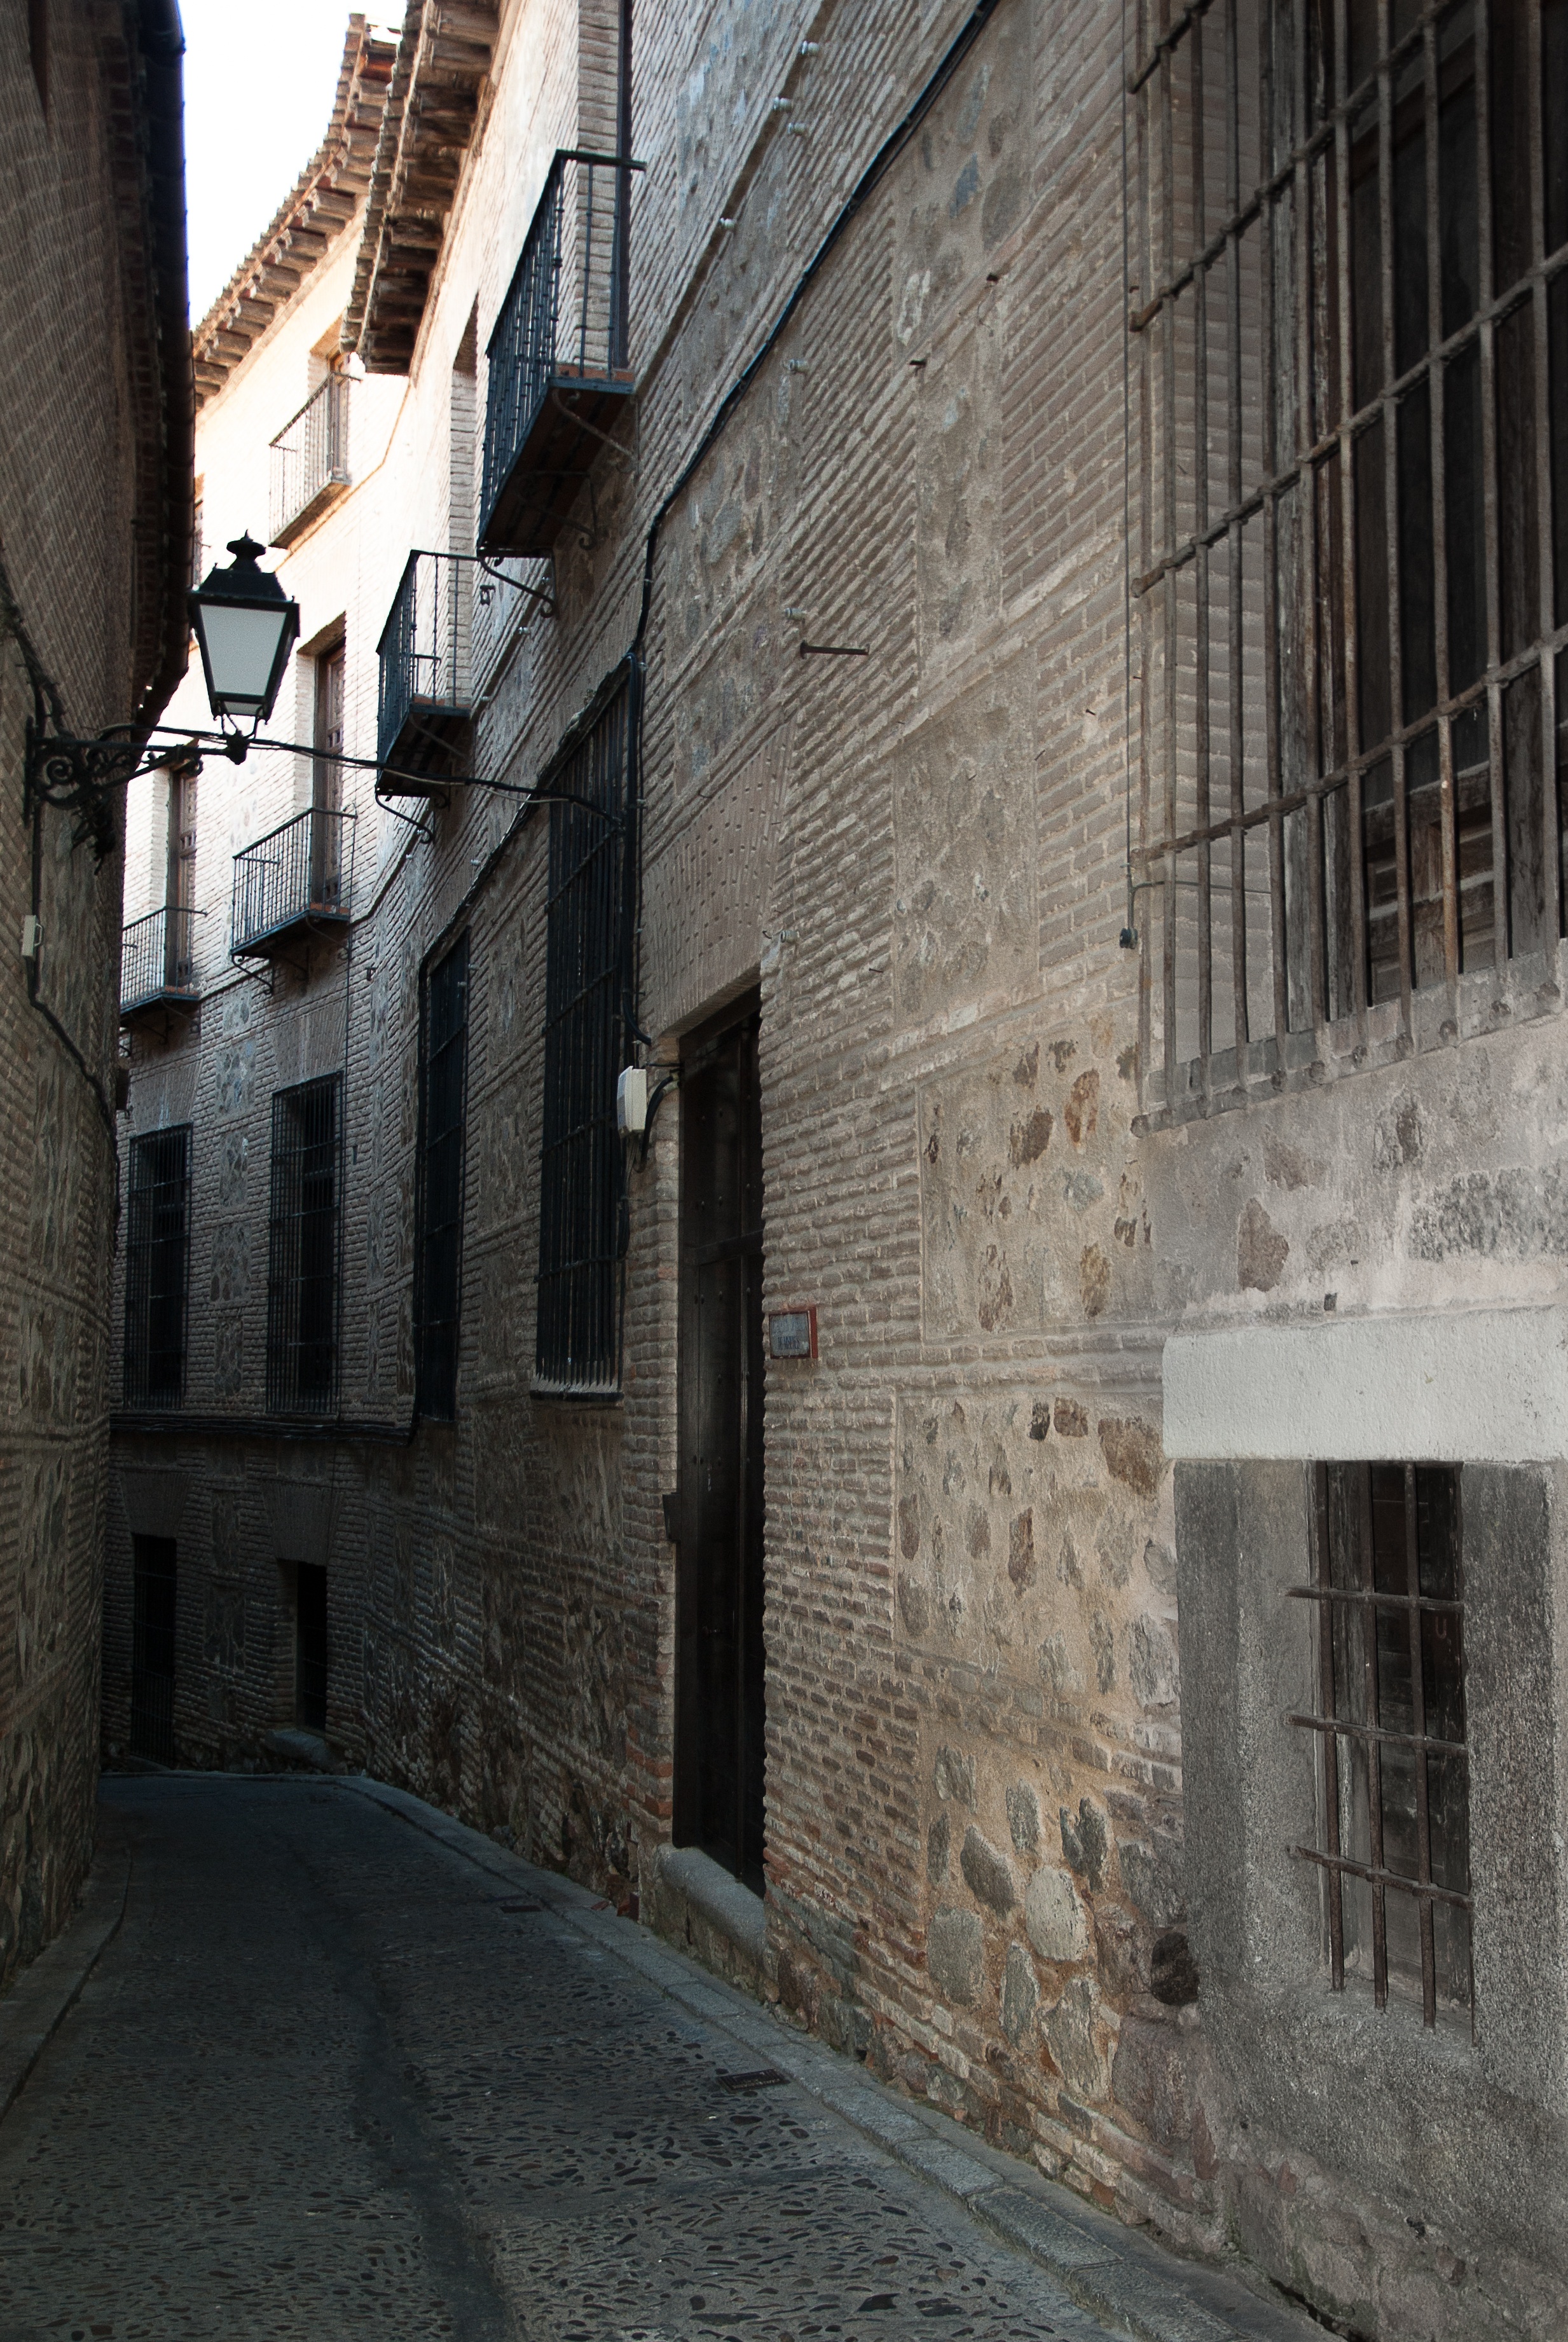
architecture, road, street, house, desert, town, alley, wall, facade, brick, lane, spain, infrastructure, toledo, neighbourhood, pavers, urban area, ancient history, human settlement